Lisa P. Jackson

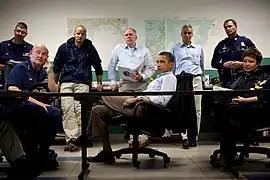
Jackson at a 2010 briefing on the Deepwater Horizon oil spill at the Coast Guard Station Venice in Venice, Louisiana

On December 15, 2008, then President-elect Barack Obama officially designated Jackson as the nominee for Administrator of the Environmental Protection Agency. She was confirmed by voice vote in the U.S. Senate on January 22, 2009. Jackson is the first African American to serve as EPA Administrator, along with being the fourth woman and second New Jerseyan to hold the position. Her Deputy Administrator was Bob Perciasepe, and additionally she has three associate, twelve assistant, and ten regional administrators overseeing some 17,000 agency employees.